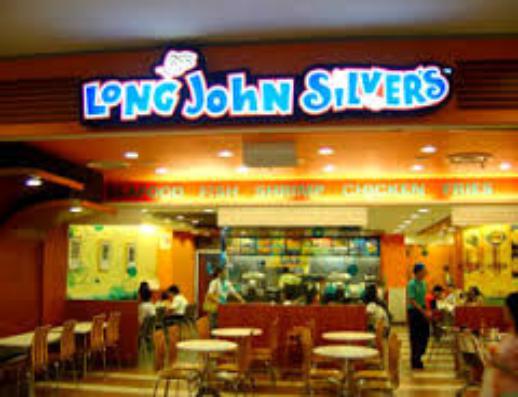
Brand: Long John Silver's
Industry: Food